Foraminiferal Colouration Index

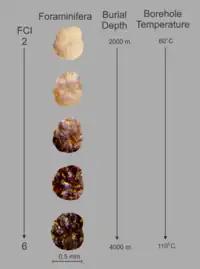
Foraminiferal Colouration Index (FCI) - Example of thermal alteration colours (FCI 2 - 6) in agglutinated foraminifera from an oil well.

Agglutinated foraminifera have a long geological history spanning the Paleozoic, Mesozoic, and Cenozoic. The FCI has many potential applications especially in the analysis of samples from hydrocarbon exploration wells. Significant colour changes (FCI 2 to 6) occur through a temperature range of ~60 °C to ~110 °C. The FCI is therefore an indicator of temperatures required to initiate petroleum generation (oil window). The onset of oil generation correlates approximately to FCI 5–6.